Shilluk Kingdom

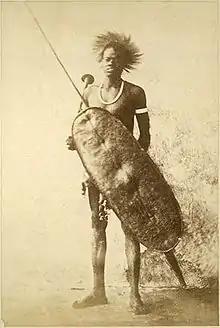

In 1786, the Funj Sultanate of Sennar began a period of decline. Sultan Adlan II was troubled by his war with the Hameg tribe established south of the town of Er Roseires, following 30 years of anarchy and looting by Sheikh Nasser Hameg. In 1820 the Viceroy of Egypt, Muhammad Ali, began his southern campaign to conquer the Sudan. That year, the Turkish-Egyptian troops of Ismail Pasha also put a final end to the Sultanate of Funj. Confrontation between the Ottomans and Shilluk became inevitable.